Bochasanwasi Akshar Purushottam Swaminarayan Sanstha

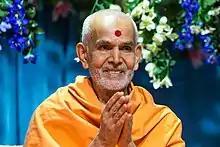
Mahant Swami Maharaj

On 20 July 2012, in the presence of senior swamis in Ahmedabad, Pramukh Swami Maharaj revealed Keshavjivandas Swami (Mahant Swami) as his spiritual successor.